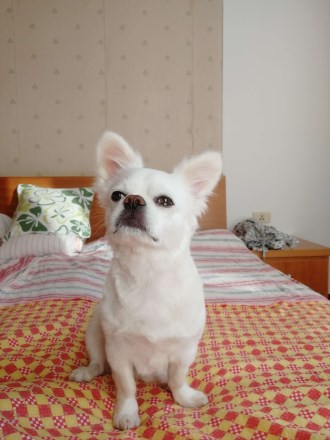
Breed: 806-n000129-papillon